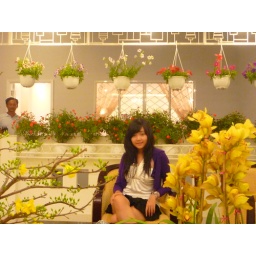
tons of flowers in his house